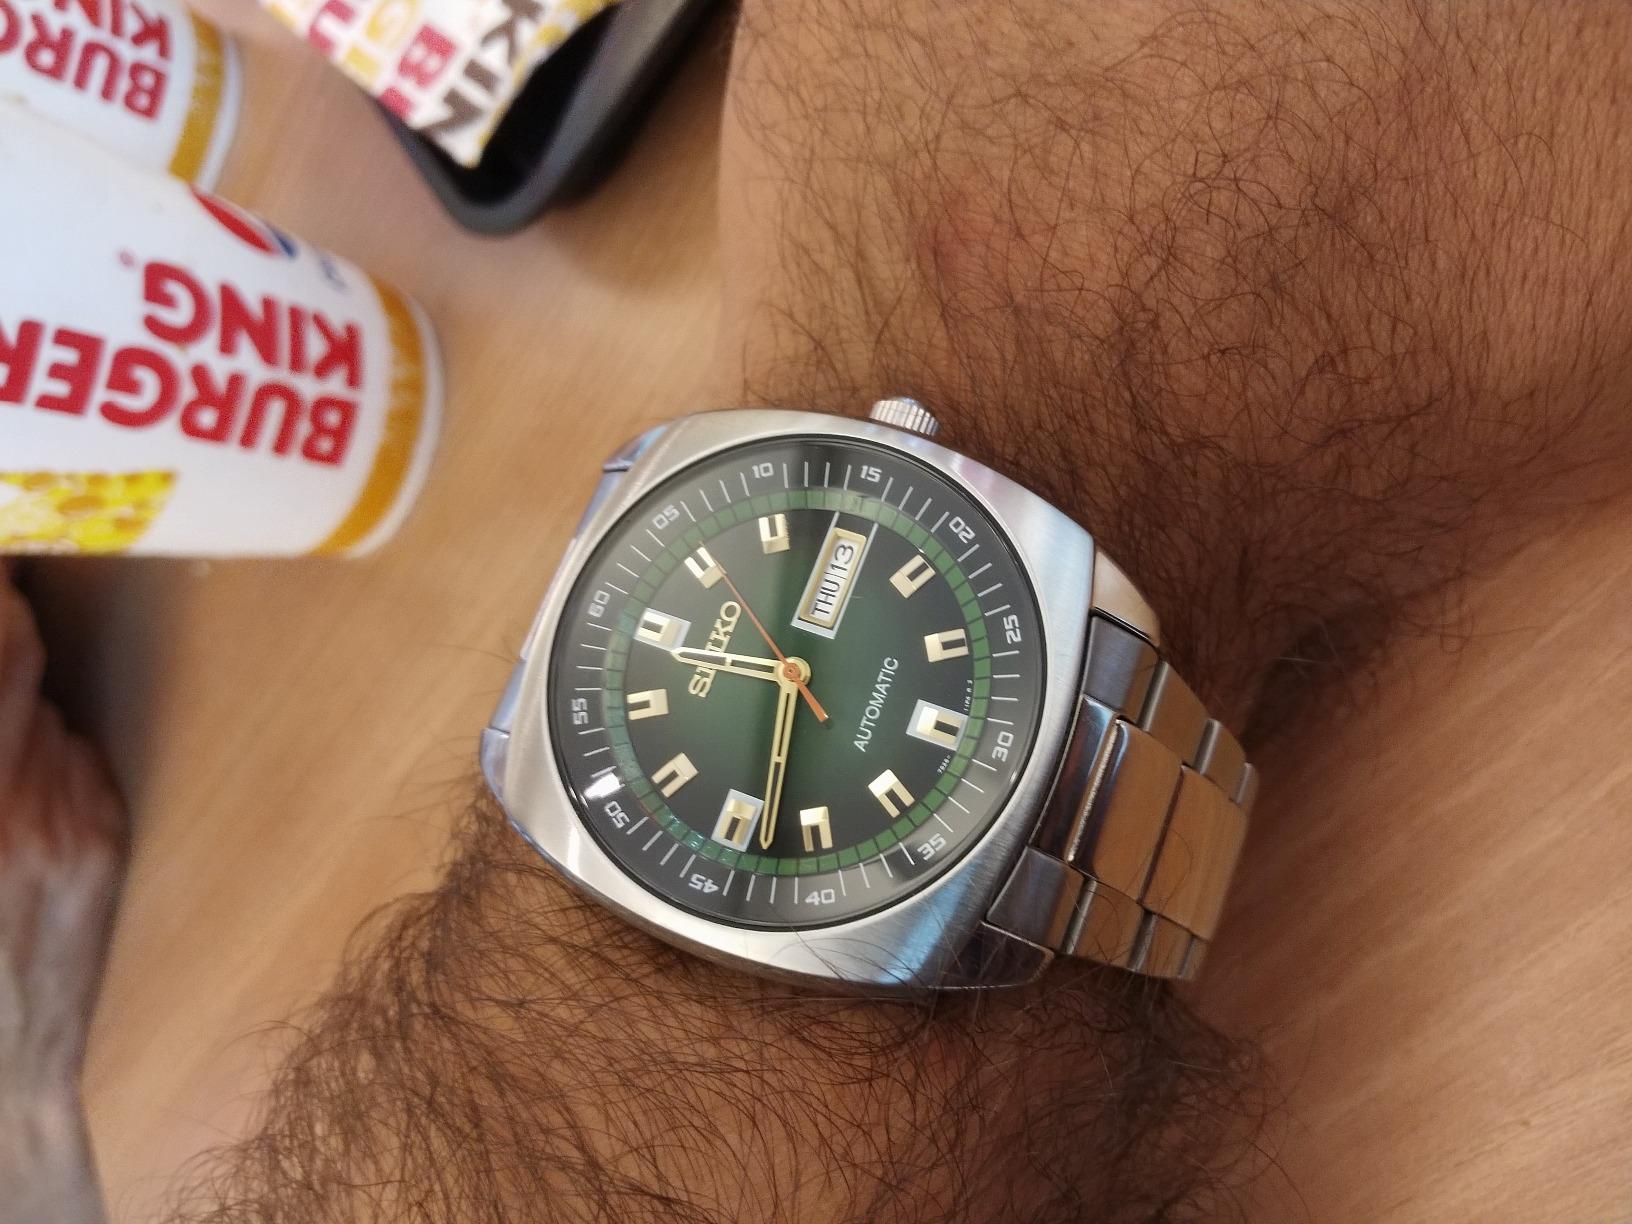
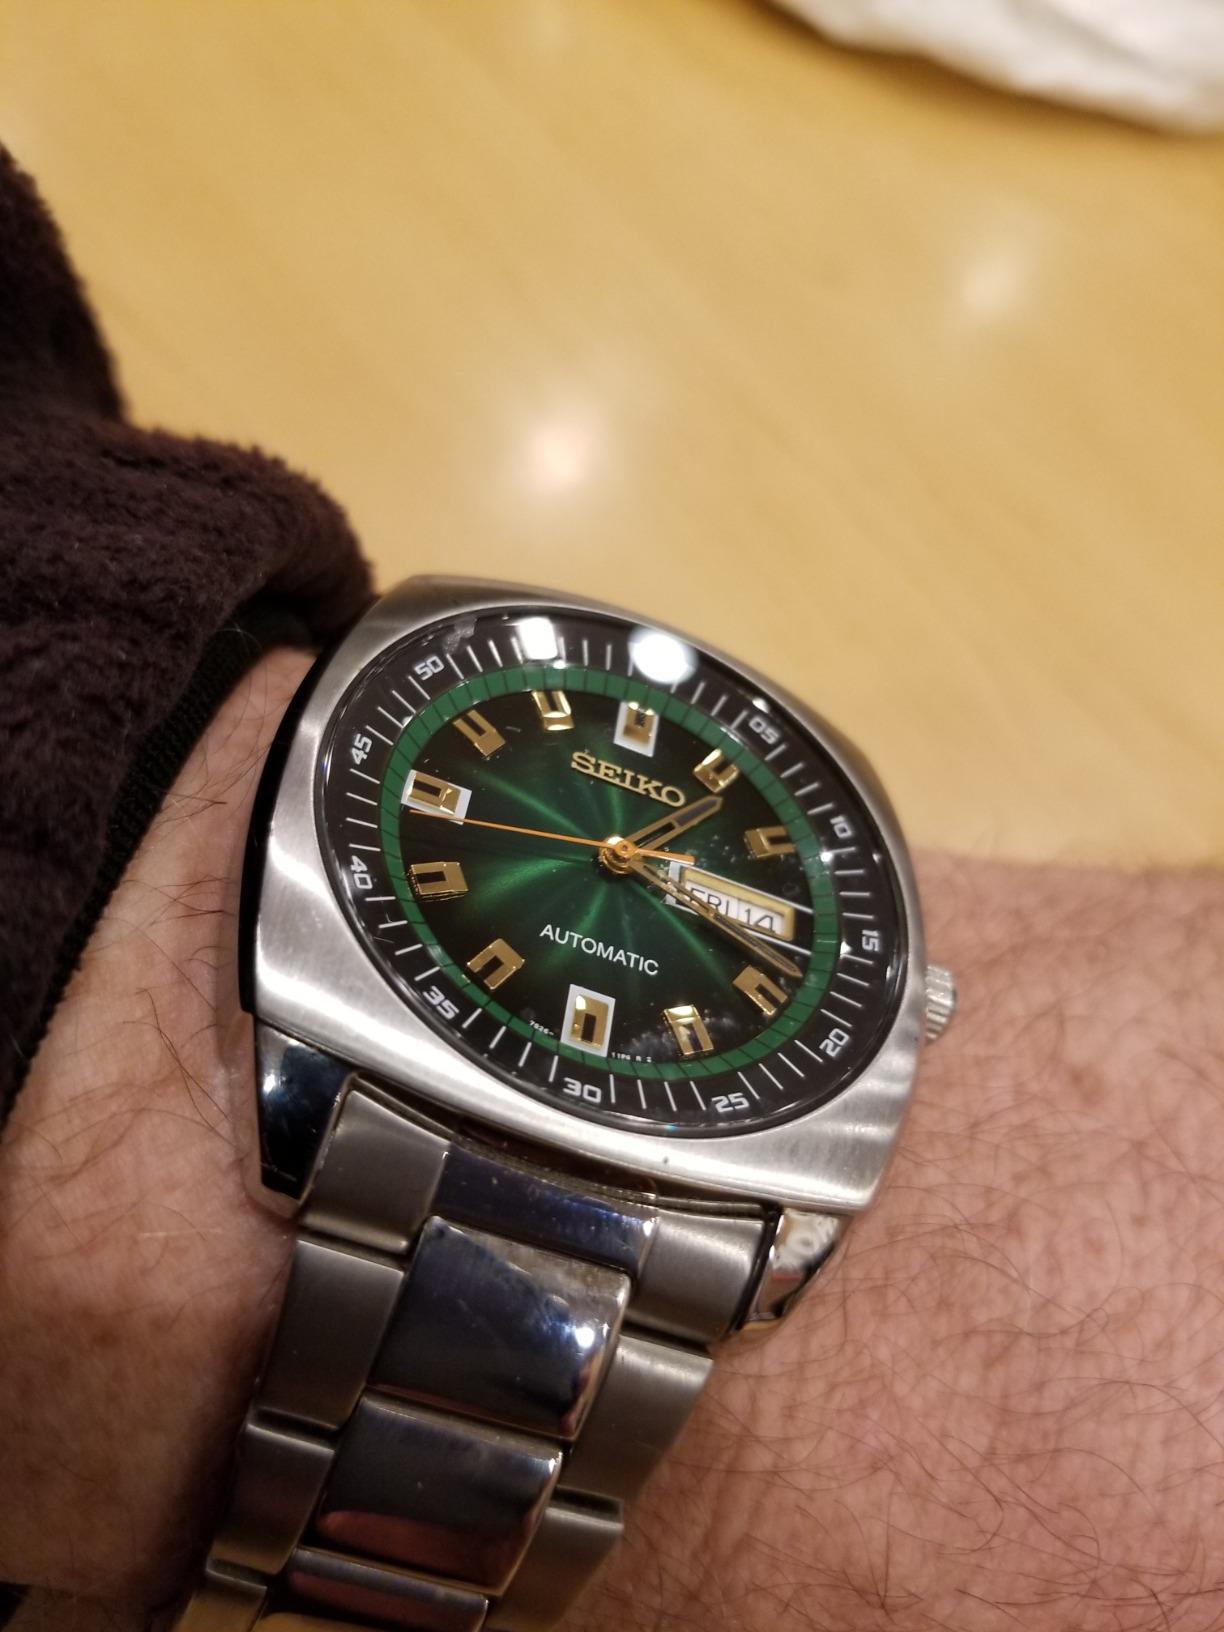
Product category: accessories_watch
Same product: yes